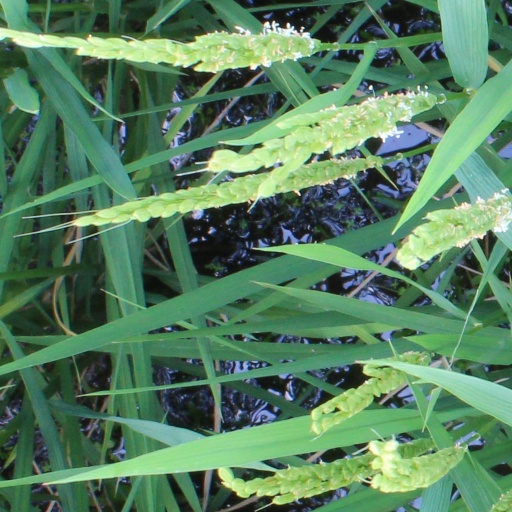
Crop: rice